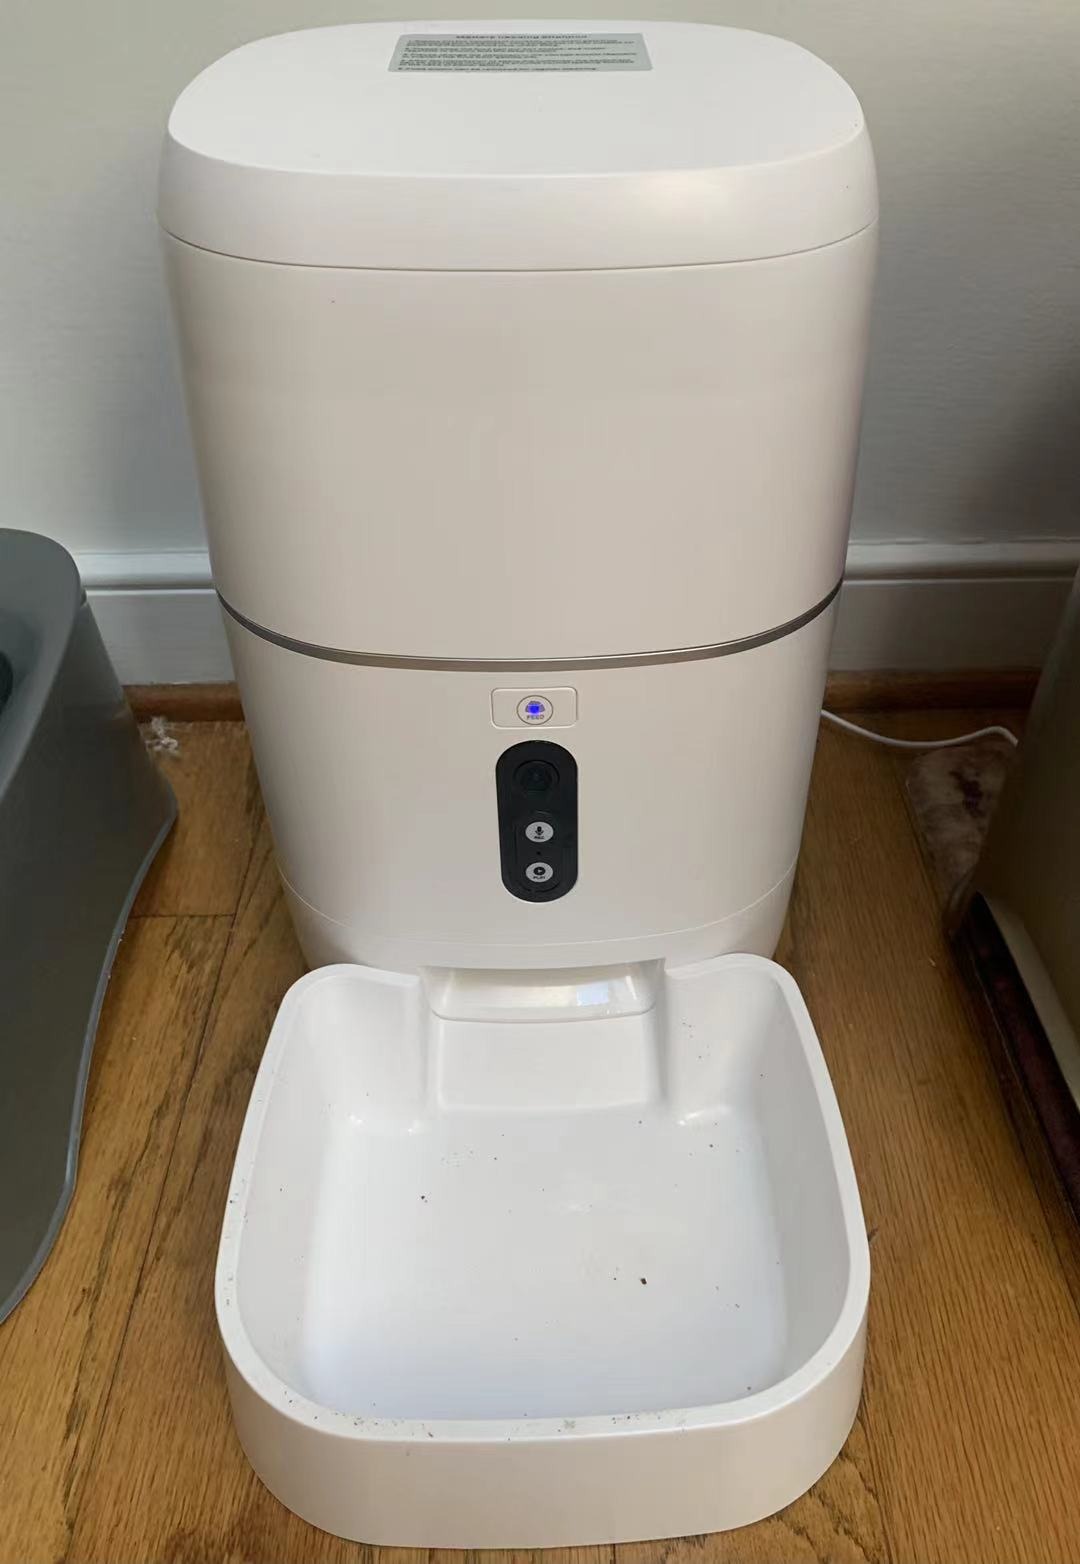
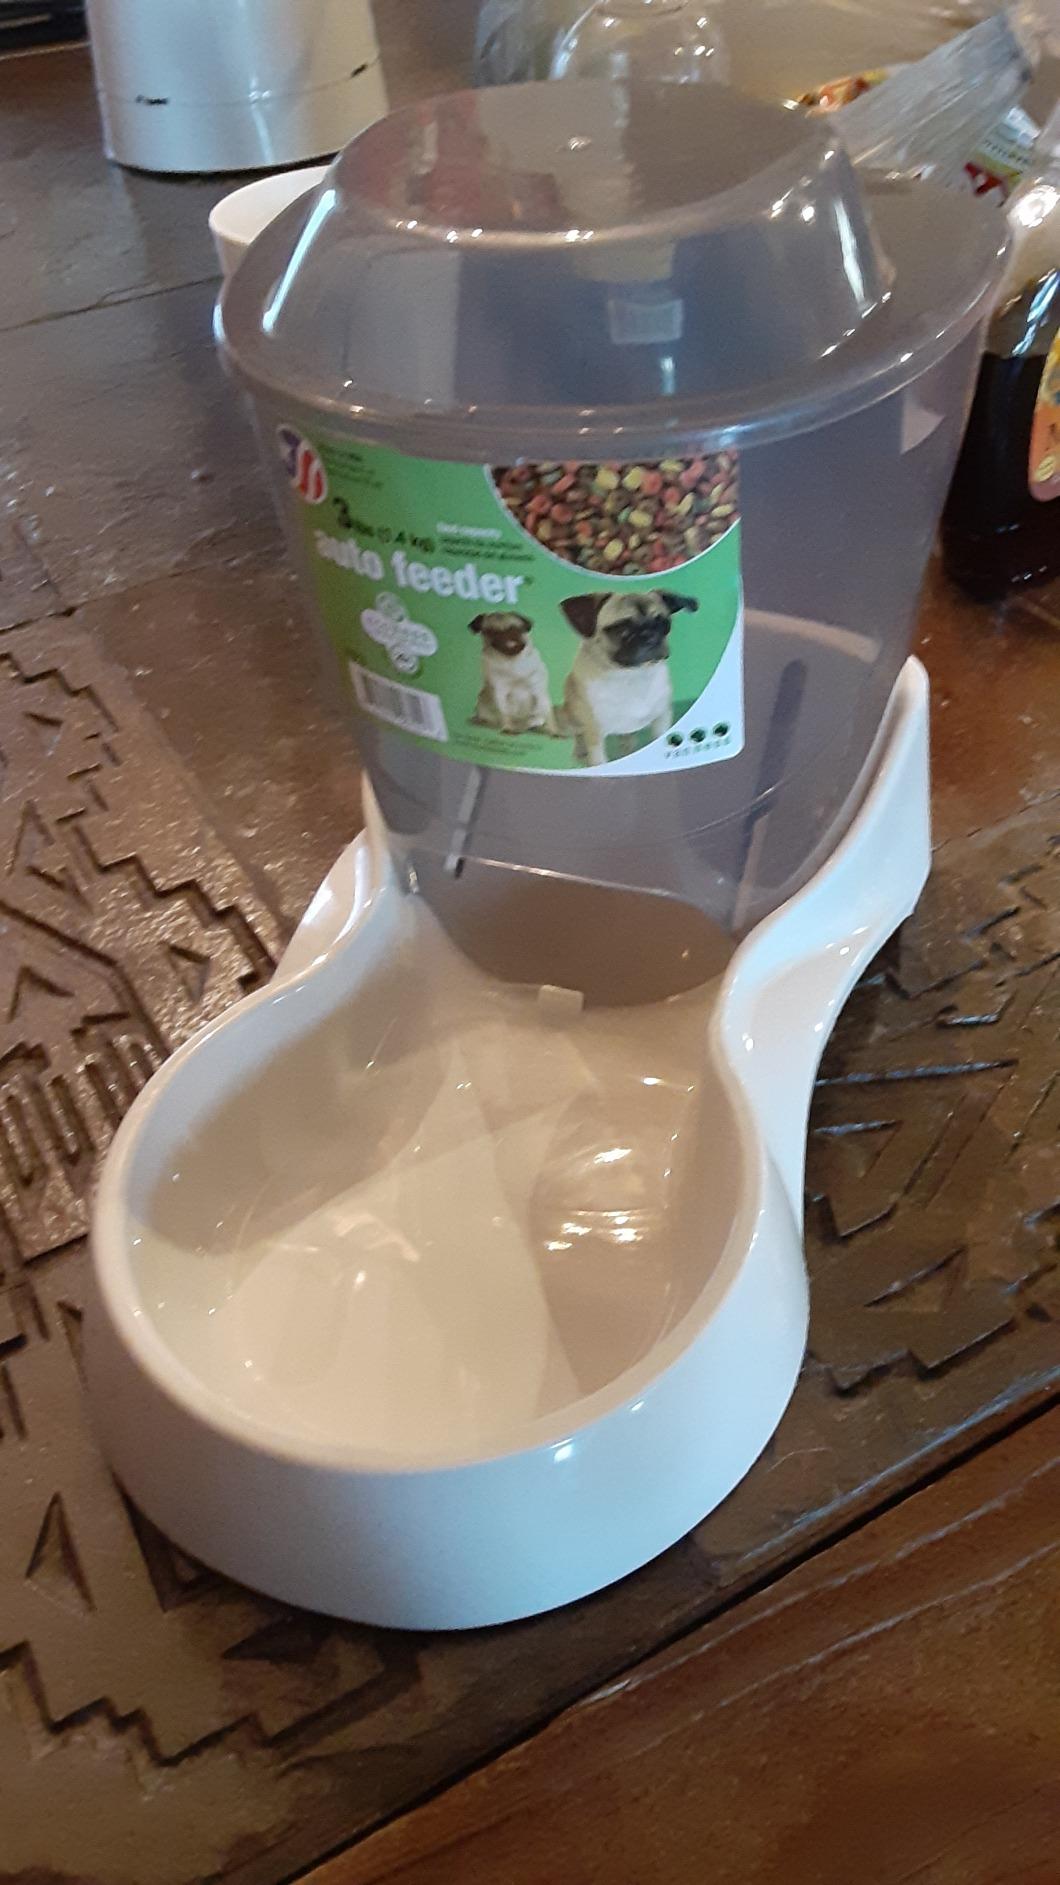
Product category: items_feeder
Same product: no